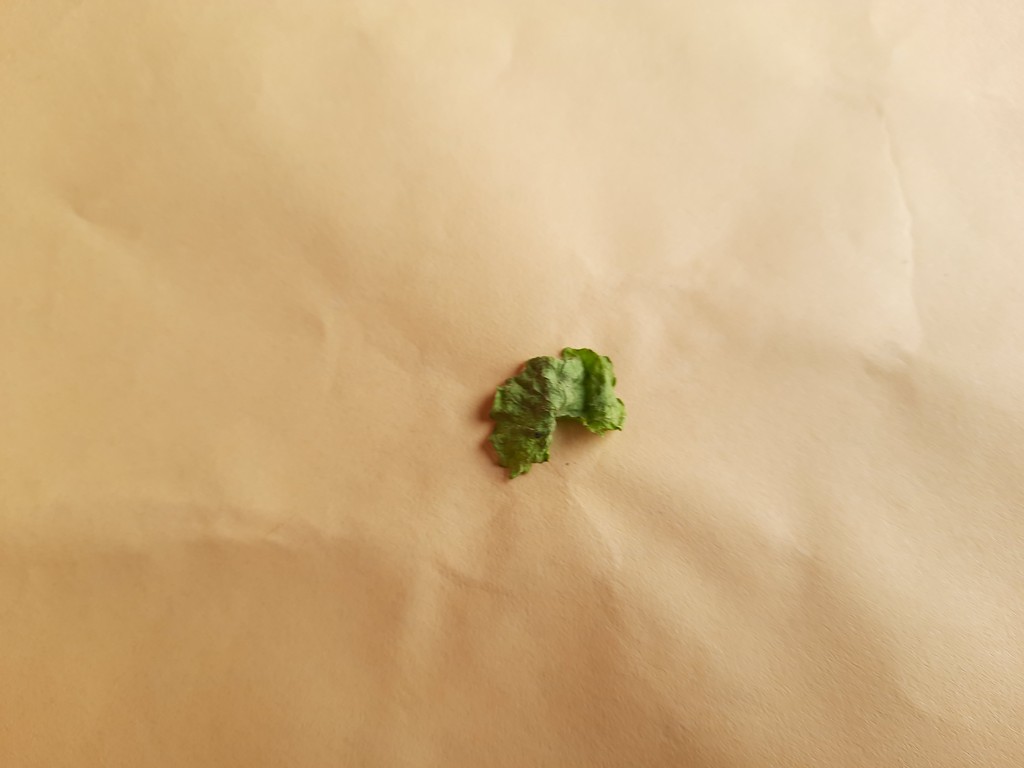
Label: Dried